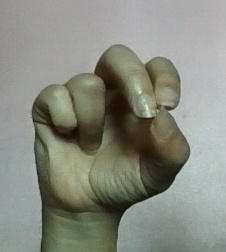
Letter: gaaf